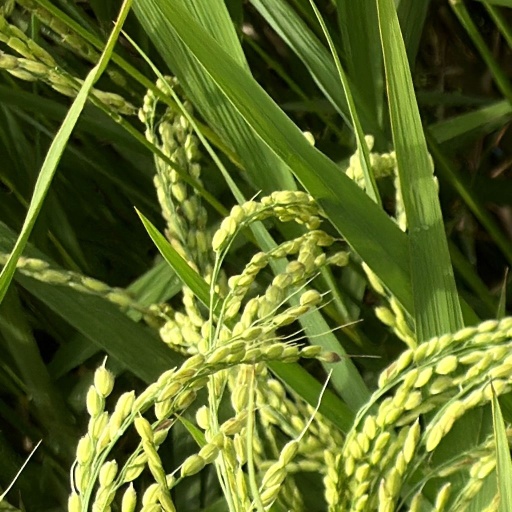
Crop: rice